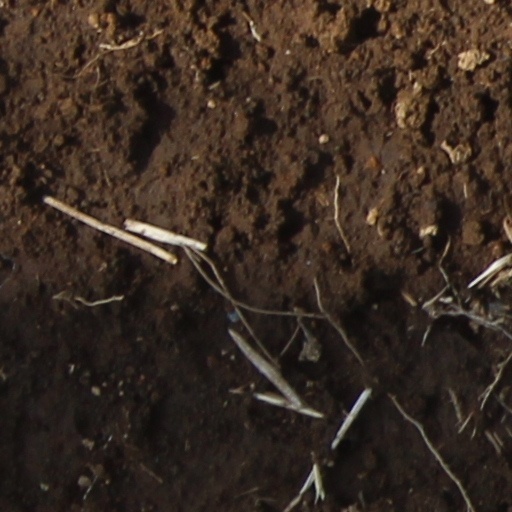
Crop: wheat